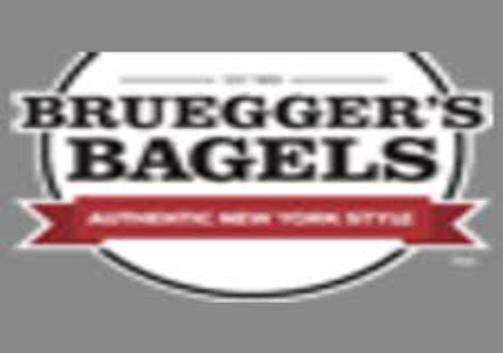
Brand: Bruegger's
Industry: Food